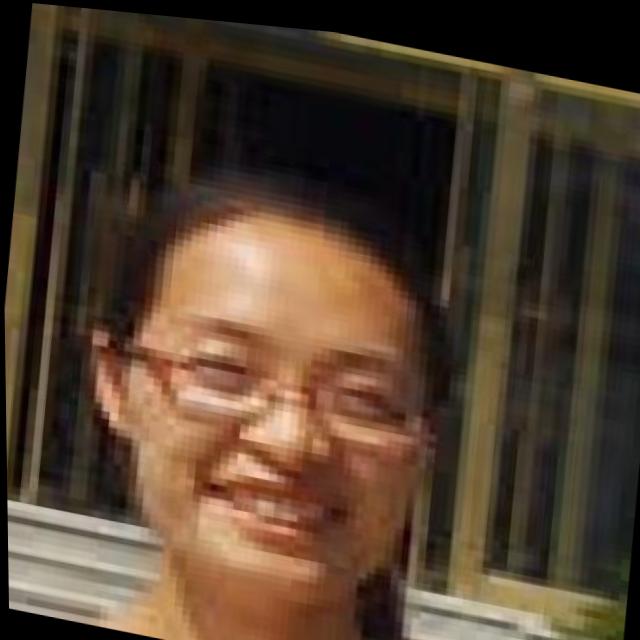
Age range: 21-44